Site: brandenburg
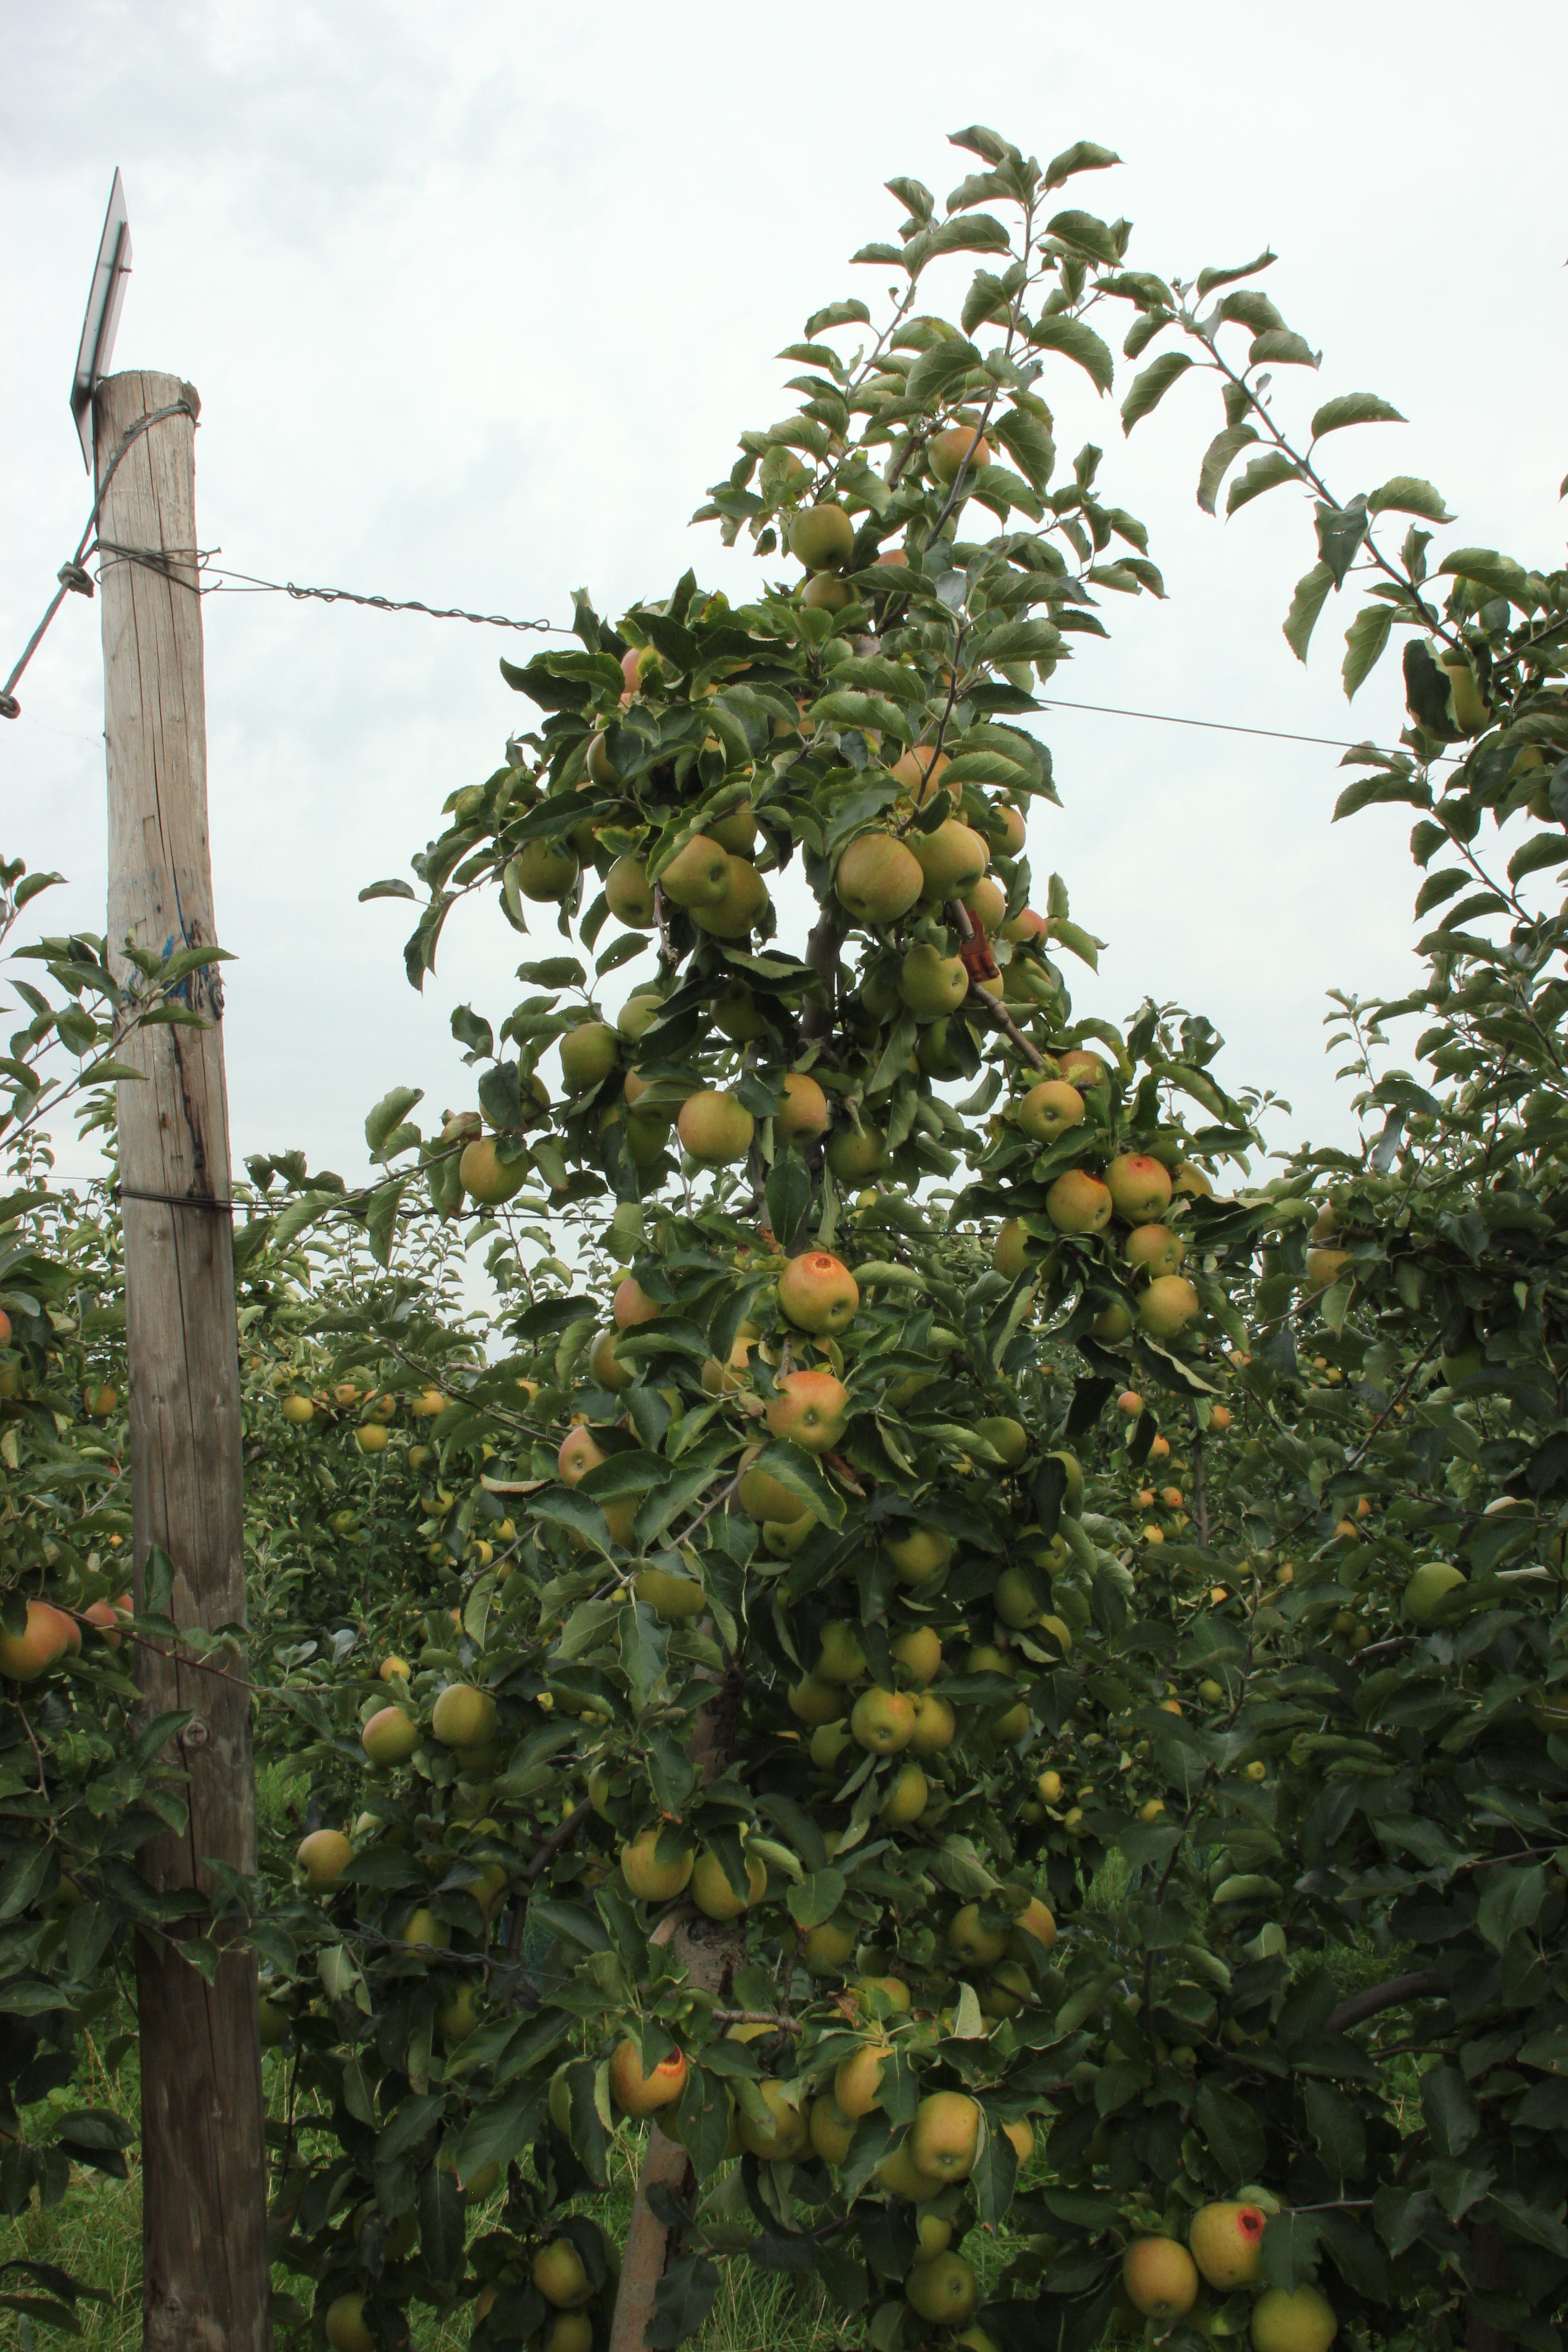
Growth stage (BBCH 87): Maturity of fruit and seed